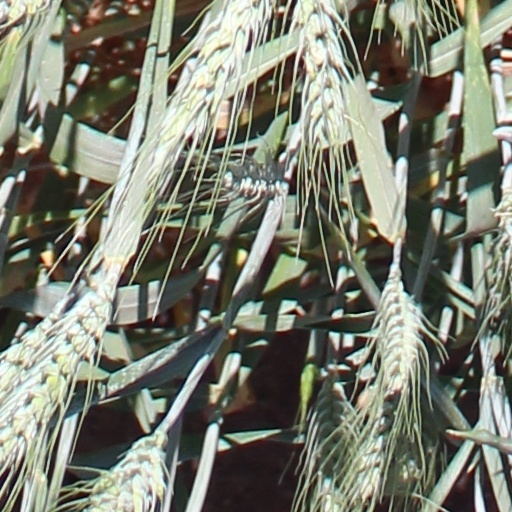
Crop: wheat